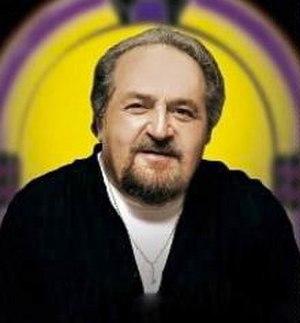
Photo collection privée
Ricardo Abraham Btesh, alias Richard Anthony, né le 13 janvier 1938 au Caire et mort le 19 avril 2015 à Pégomas, est un chanteur français.